Mimetaster

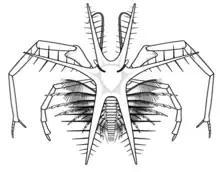
Diagram of "M. hexagonalis" in dorsal view

The head shield of "M. hexagonalis" is oval shaped and raised on its upper surface, with three pairs of elongate straight projections radiating outwards, which have pairs of spines. On the upper surface was attached pair of probable eyes on segmented stalks. Attached on the underside was a pair of forward-projecting elongate segmented antennae, the first 10 segments of which were elongate, while the subsequent 14 were short and flagella-like, as well as two pairs of large uniramous (single-branched) leg-like appendages. The first of the two pairs was substantially larger than the second. Also present on the underside of the head was a hypostome, as well as a "ventral organ" of unclear function. The trunk consisted of up to 32 short segments, each of which except the last bore a pair of biramous (two-branched) appendages, which gradually decreased in size posteriorly. The endopods (lower, leg-like branches) of the biramous appendages had 7 segments/podomeres, each with endites (structures present on the underside) at the end of each segment except the last. The exopods (upper branches of the limbs) had up to 40 segments, each of which had an individual seta (hair-like structures) projecting downwards.